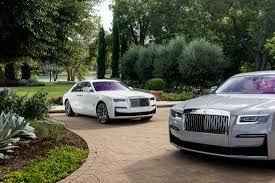
Label: noambulance